Cornel Wilde

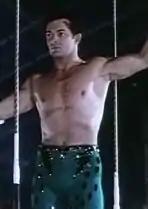
Frame from a film showing the torso of a bare-chested man standing on a circus trapeze; the man's arms are extended outwards from his body, and he's facing somewhat left of the camera.

At Columbia, Wilde was in "Shockproof" (1949), another noir, with his then-wife Patricia Knight. They appeared together in "Western Wind", a play at the Cape Playhouse.